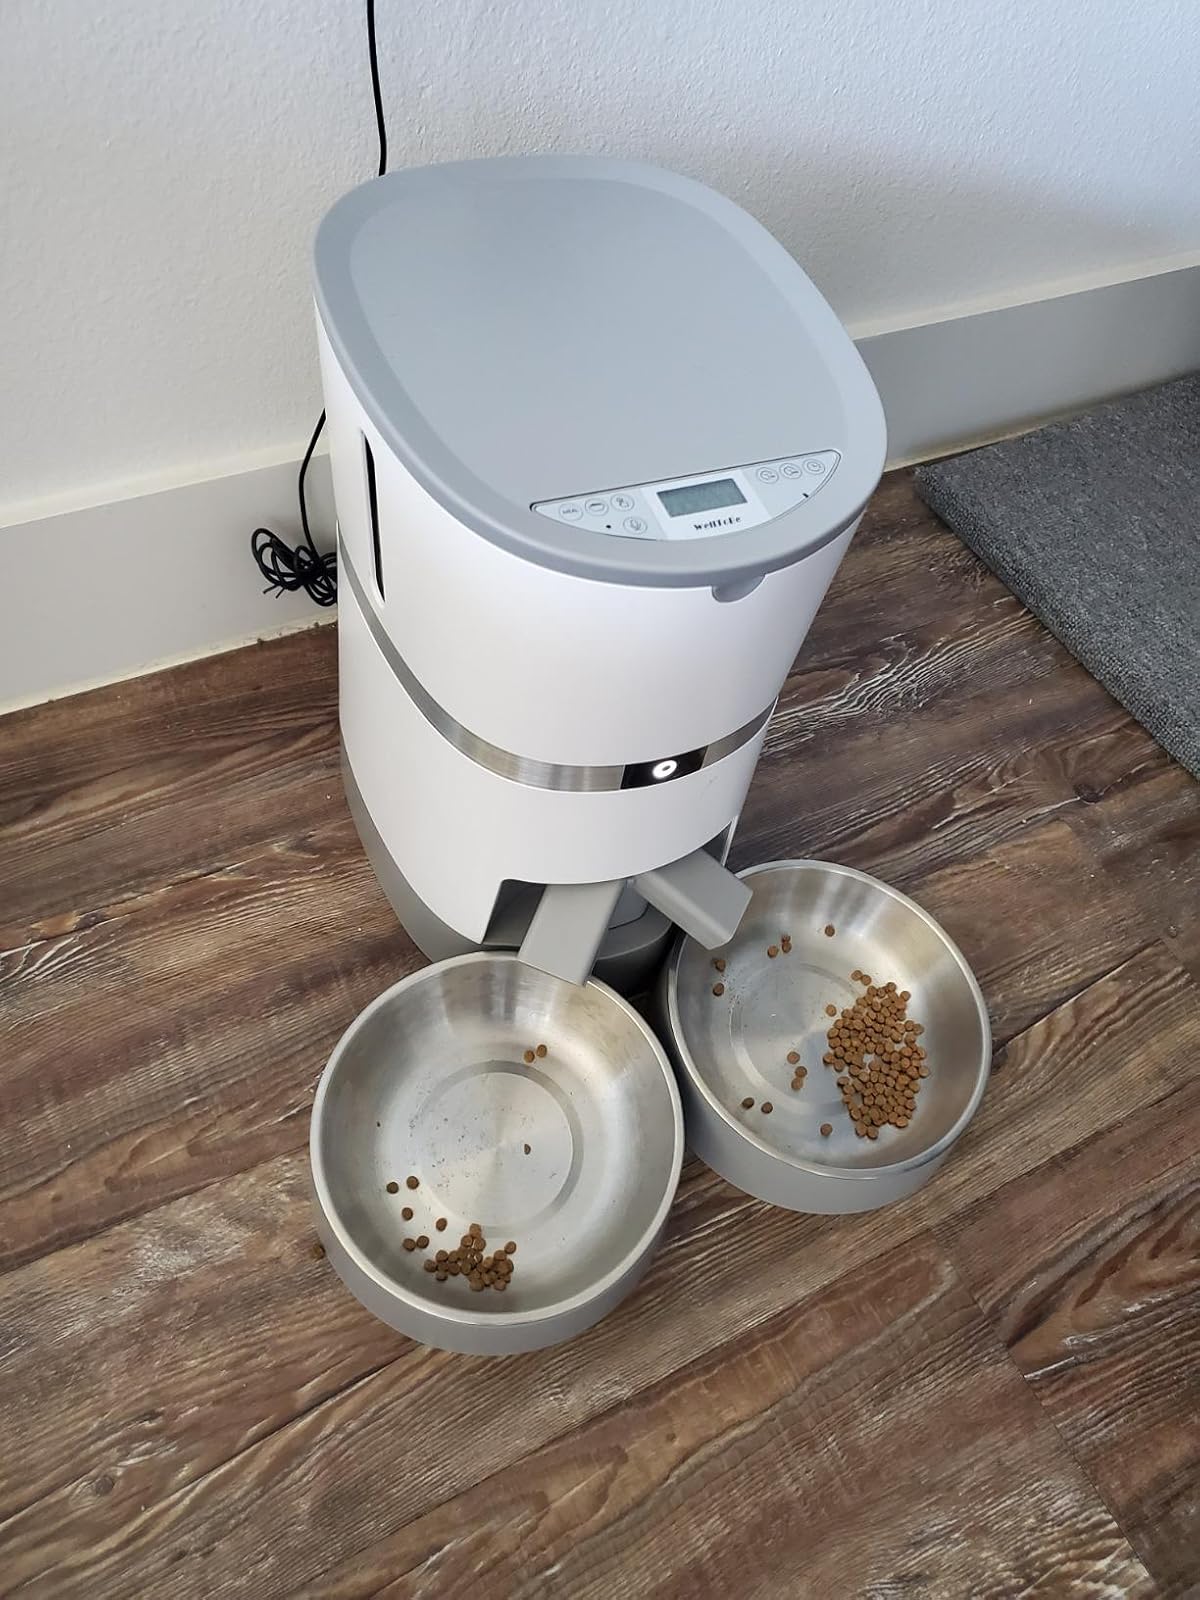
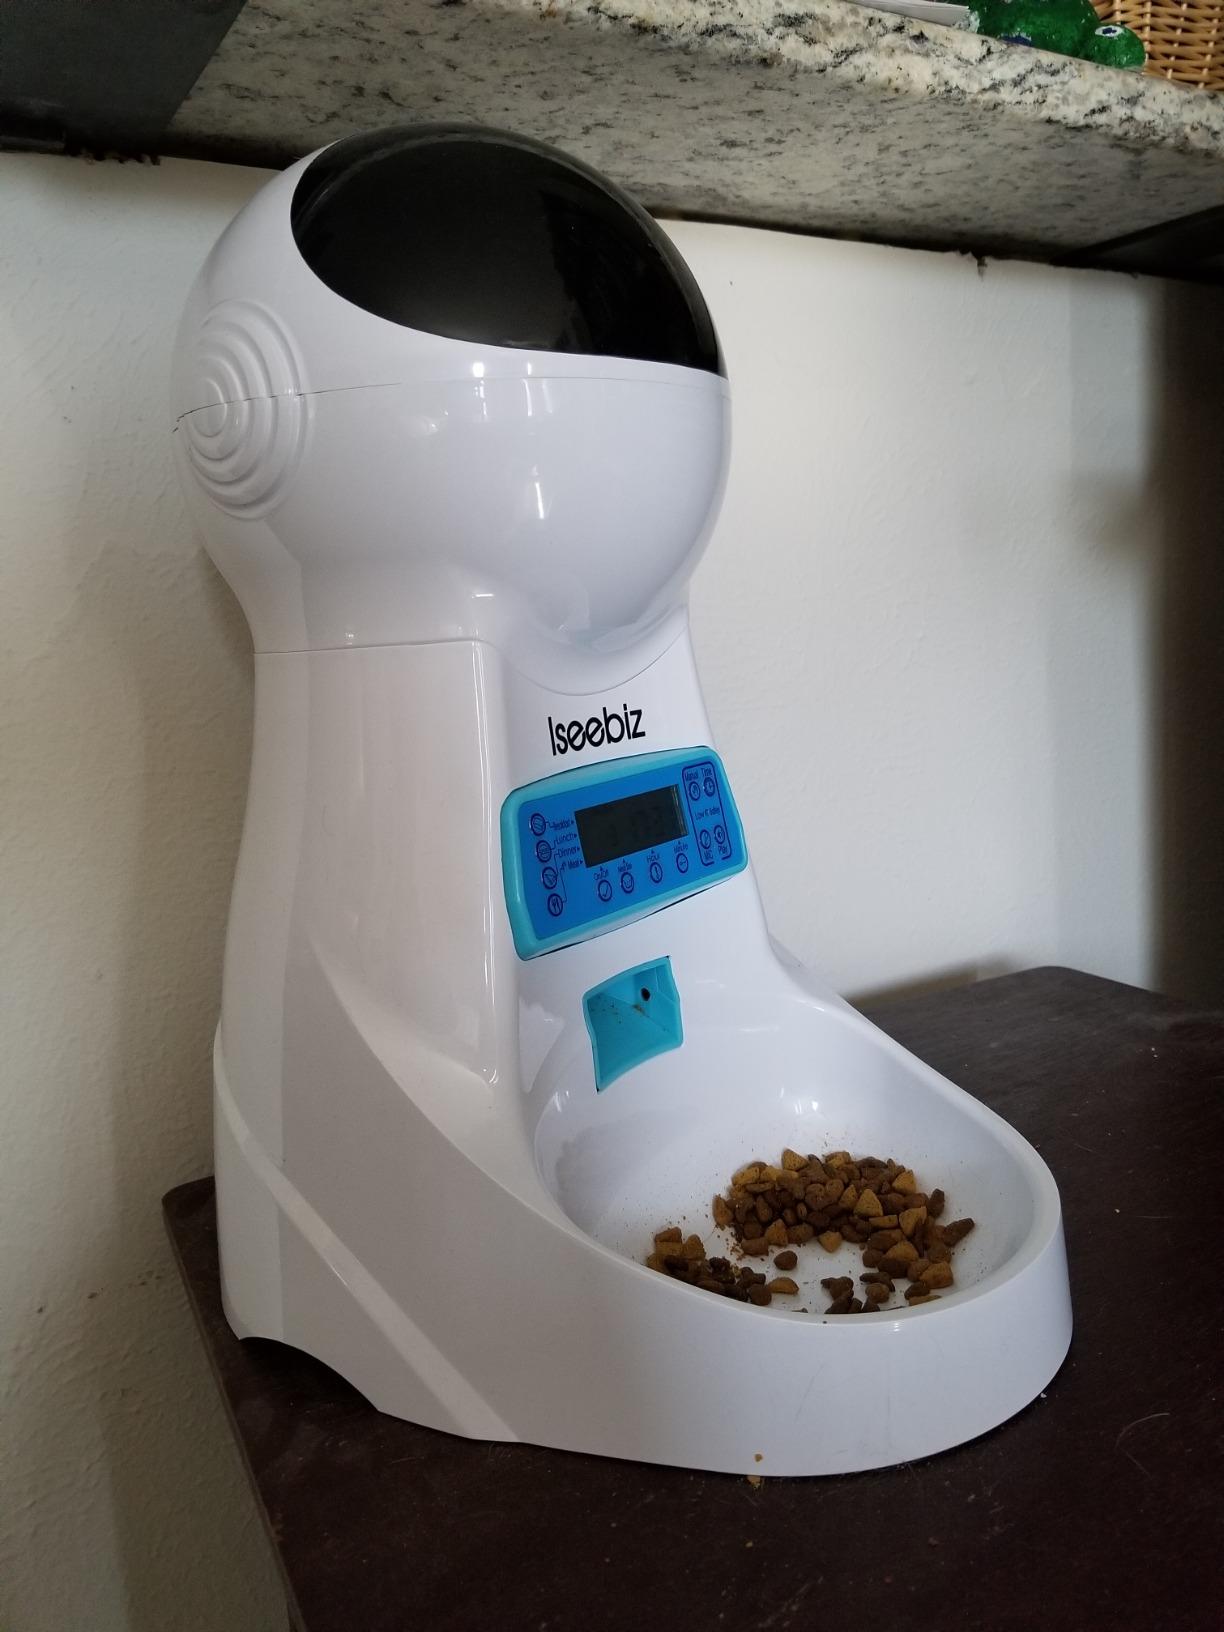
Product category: items_feeder
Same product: no